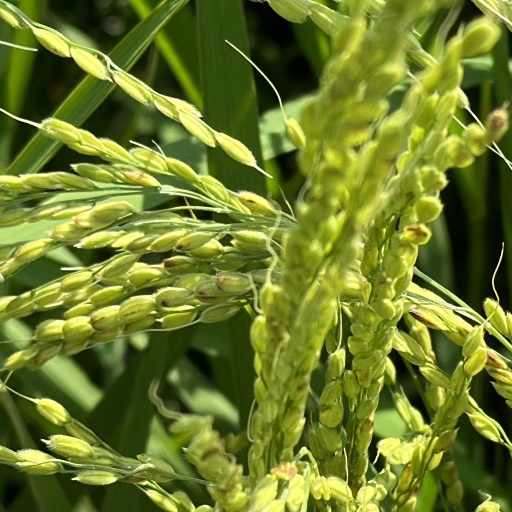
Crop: rice